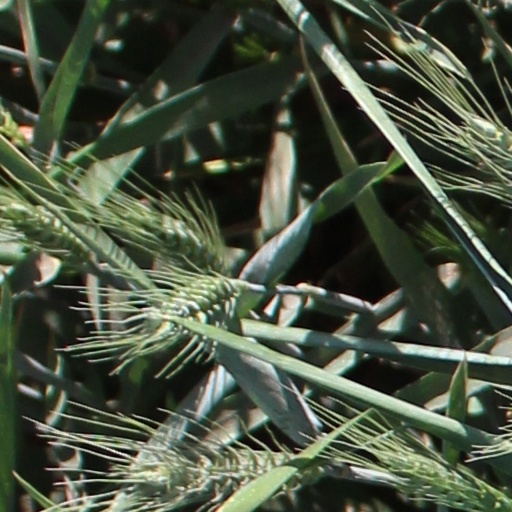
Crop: wheat